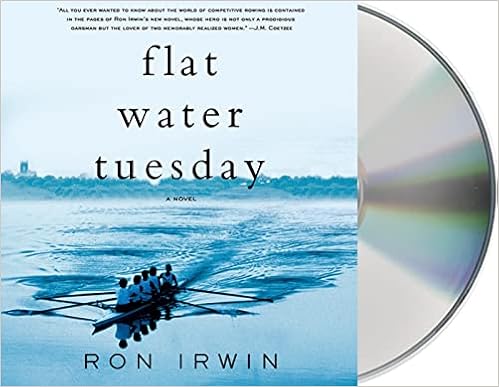
Flat Water Tuesday: A Novel
Category: Books
Review “Irwin's strong, simple prose, ably and convincingly read by Holter Graham, makes this coming-of-age story original and powerful.” ― Book Page “If you loved The Art of Fielding , you'll love this novel…With passion and skill Holter Graham performs the often maddeningly perception-resistant Rob Carrey, the scholarship kid who must transform himself from lone sculler to team rower, and Graham's racing sequences are heart pounding…Graham delivers a fast-paced, emotional, and thoroughly satisfying listening experience” ― AudioFile Magazine “It may be premature to declare Ron Irwin's ‘Flat Water Tuesday' the best audiobook of 2013, but I'll do so without reservation…If you've never heard Holter Graham read a novel, a delight awaits you. He navigates seamlessly between the teenage and adult Carrey, and pulls off other voices – including those of coxswain Ruth and girlfriend Carolyn – with facility. His meter and tone enhance Irwin's stirring writing. In short, Graham makes ‘Flat Water Tuesday' the best way to ‘read' this memorable novel.” ― The Star-Ledger “Beautifully concluded and a worthwhile listen” ― New World Review “Actor Holter Graham, who narrates this book, has a knack for these young-men-on-the-brink stories, and he was spot-on for Richard Ford's Canada and Chad Harbach's The Art of Fielding . His performance is just as satisfying in Flat Water Tuesday , and he is particularly good in the competition sequences, giving Irwin's best prose the voice it deserves.” ― The Chicago Tribune “All you ever wanted to know about the world of competitive rowing is contained in the pages of Ron Irwin's new novel, whose hero is not only a prodigious oarsman but the lover of two memorably realized women.” ― J.M. Coetzee “ Flat Water Tuesday is the best debut novel I've read this year, a compulsively readable dark drama that weaves multiple storylines toward one marvelous denouement. Ron Irwin writes with confidence and skill and authenticity in this exploration of identity and the poisonous fuel of ambition. It will call other books -- A Separate Peace , The Art of Fielding -- to mind but stands alone as an original and powerful work. I'll read anything Irwin writes after this.” ― Michael Koryta, New York Times bestselling author of The Prophet “In Ron Irwin's capable hands, past and present fuse into a haunting meditation on class, guilt, and the perils of victory. You don't need to have set foot in a scull to be swept along by this affecting book. Flat Water Tuesday is the debut of a deft and talented new voice.” ― Eric Puchner, author of Pen/Faulkner Award-finalist, Model Home “With echoes of A Separate Peace, Ron Irwin's wonderful Flat Water Tuesday is a masterful coming of age story about making one's place in the world, about the sacrifices love asks of us and of the rewards it may give us, about friendship and responsibility and so many other aspects of being human. It's compelling, moving and often heart-breaking -- all of the things we want good novels to be.” ― Joe Schuster, author of The Might Have Been “A gripping read. If you've ever marveled at the fluidity of a quadruple scull cutting through water in first light, and wondered what makes its 4-man motor work, this book will provide the answers, and then some. Irwin is adept at revealing the tricky bonds between rowers, and the way those bonds can shape--and misshape--a life.” ― Tom McNeal, author of To Be Sung Underwater, USA Today 2011 Best Book of the Year “The opening scene of Ron Irwin's lovely debut novel left me breathless. Irwin writes astutely about finding one's place in the world, testing the limits of our endurance, and how we find the strength to carry on.” ― Amanda Eyre Ward, author of Close Your Eyes “In taut, muscular prose Irwin details the punishing training regimen of The God Four, a crew of competitive oarsmen who commit themselves body and soul to the pain and glory of their sport. Flat Water Tuesday is a powerful consideration of the exhilarating love of competition and the high cost of victory. Ron Irwin has written a propulsive, heart-stopping story in the tradition of such sporting classics as Alan Sillitoe's "The Loneliness of The Long Distance Runner," and Bernard Malamud's The Natural . Flat Water Tuesday is a world-class champion of a novel.” ― Amber Dermont, NY Times bestselling author of The Starboard Sea “Ron Irwin's rowing tale -- Flat Water Tuesday – brings to life a rite of passage that is complex, insightful, and stirring. Inside the gunnels of the rowing shell secrets are kept. Powerful fathers produce legendary sons, and legends arise that haunt some forever. His artistry weaves heroism, rivalry, romance, tragedy, and raw life together inside the ethereal dynamics of a boarding school crew--not any crew, but "The God Four"--which, in the end, leaves all to wrestle with the reckoning that God was indeed watching. Written in the tradition of Dead Poets Society , Ron Irwin's story is a must for anyone who loves rowing, sports, or just a darn good read.” ― Susan Saint Sing, member of the 1993 U.S. National Rowing Team and author of The Wonder Crew “ Flat Water Tuesday is more than just a wonderful coming-of-age novel, it's a gripping and beautifully drawn portrait of a man coming to grips with his demons. His unforgettable story will take you through heartbreak and back, where resilience can teach you not just about achievement, but also about love.” ― Elizabeth Percer, author of An Uncommon Education “A biting, beautiful novel about the cost of winning and the lessons of loss. In Robert Carrey, Ron Irwin has created a character of precision and depth, a man who must learn that he cannot scull through life alone.” ― Jennifer Miller, author of The Year of the Gadfly
Features: Rob Carrey, the son of a working-class cabinet maker, arrives at the Fenton School with a scholarship to row and a chip on his shoulder. Generations of austere Fenton men have led the rowing team, known as the God Four, to countless victories―but none are as important or renowned as the annual Tuesday-afternoon race against their rival, Warwick. | But first Rob must complete months of preparation driven by their captain, Connor Payne's vicious competitive nature. As the race nears, the stakes rise, tempers and lusts are fueled, and no one can prevent the horrible tragedy that befalls one of them. | Fifteen years later, Rob returns home from a film shoot in Africa to end a heartbreaking relationship with his girlfriend, Carolyn. But when a phone call from one of the God Four compels him to attend the reunion at Fenton, no part of Rob's past remains sequestered for long and nothing about his future is certain. | As much about the sport of rowing as it is a novel of finding oneself, not once, but again in mid-life; Ron Irwin's | Flat Water Tuesday | is a testament to the pride and passion of youth, and an ode to the journey of forgiveness. | A stunning novel of boarding school, family secrets, deep and passionate love, and the brutal pain of sports training